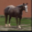
Label: horse